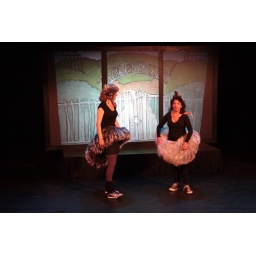
Eva Knibbe en Suzanna Bakker in :'Struisvogelvriendschap' Geschreven door Eva. Fotografie: Menno van der Meulen